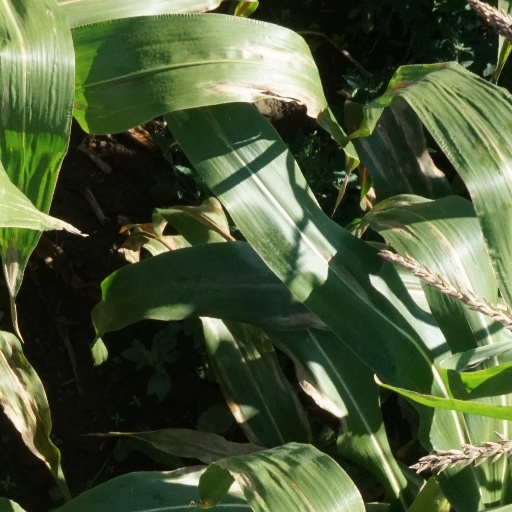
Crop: maize; corn